James Milson

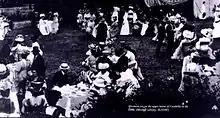
Afternoon tea on the upper lawns of Carabella in the 1890s (Mitchell Library SLNSW)

In 1827 Milson also built his daughter Sophia as a wedding present a cottage that he called "Carabella Cottage" on his 50 acres, and two years later her husband William Sharp built nearby a much larger home that he also called "Carabella" for £600 and that was situated at modern 34 McDougall St, Kirribilli. Milson was also to build his own homes "Brisbane House" (1831) and then "Grantham" on this land. The Dictionary of Sydney describes "Brisbane House" as "a stone house with two storeys facing Lavender Bay, then commonly called Hulk Bay, after the convict hulks moored nearby" and "Grantham" as "a large bungalow-style sandstone home on a larger plot of land (now occupied by the Greenway Housing Commission flats)." In the November 1828 census of New South Wales Milson is recorded as owning 1600 acres of land that included this 50 acres on which he was to build his home.